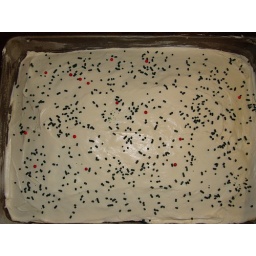
Jason sprinkled the cake in green and red